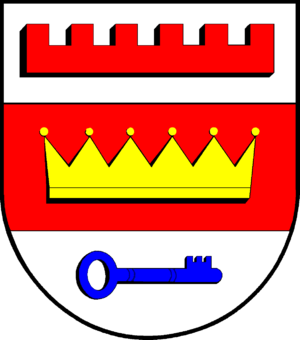
Tappendorf
Coat of arms of Tappendorf
Våbenskjold for byen Tappendorf i Slesvig-Holsten, Tyskland. Plattdüütsch: Wapen vun de Gemeen Tappendorf in Sleswig-Holsteen, Düütschland
Tappendorf er en kommune og en by i det nordlige Tyskland, beliggende i Amt Mittelholstein i den sydlige del af Kreis Rendsborg-Egernførde. Kreis Rendsborg-Egernførde ligger i den centrale del af delstaten Slesvig-Holsten.